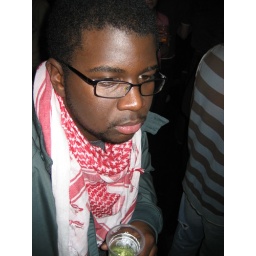
bar in new castle